Borugak Jagyeongnu

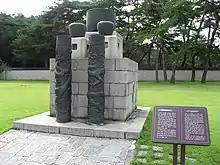
A model of the water clock

The Borugak Jagyeongnu ("Water Clock of Borugak Pavilion"), classified as a scientific instrument, is the 229th National Treasure of South Korea and was designated by the South Korean government on March 3, 1985. The water clock is currently held and managed by the National Palace Museum of Korea in Seoul. It dates to the time of King Sejong of the Joseon Dynasty.